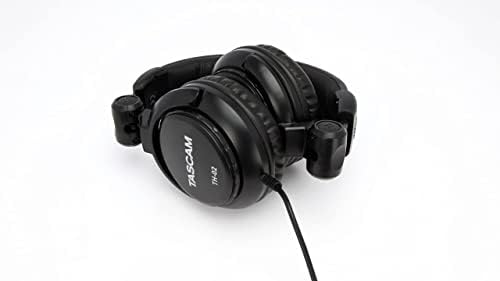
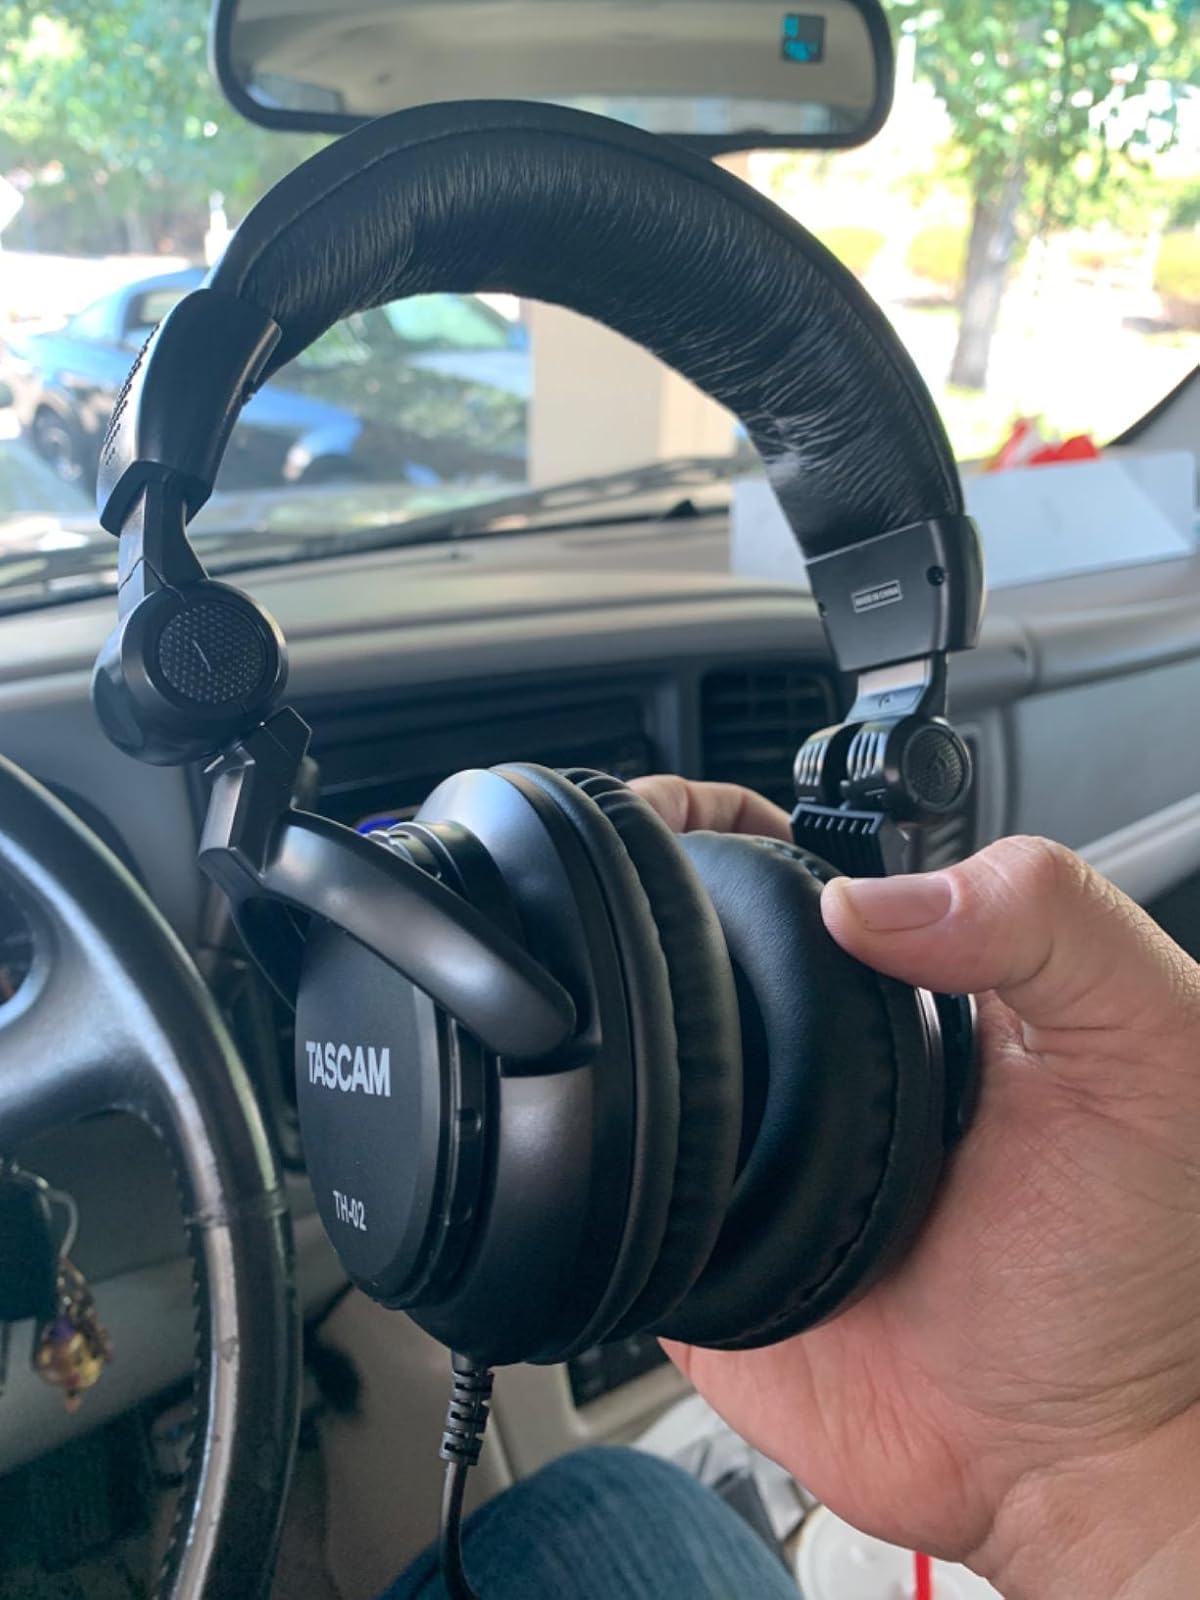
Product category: headphones
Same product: yes